Henri Nayrou

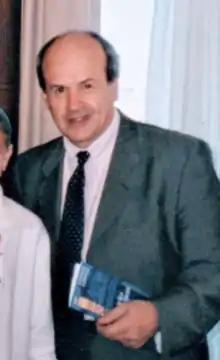
Nayrou in 2005

Henri Nayrou (born 21 November 1944 in Suc-et-Sentenac, Ariège) is a French journalist and politician who has been president of the departmental council of Ariège since November 2014. A member of the French Socialist Party, he represented the 2nd constituency of Ariège in the National Assembly from 1997 to 2012.